Kynodesme

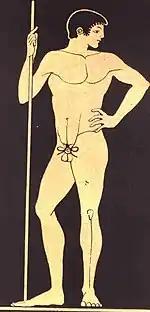
Picture of a classical Greek athlete wearing the kynodesme (attributed to the Triptolemos painter, dating from about 480 BC)

A kynodesmē (English translation: "dog tie") was a cord or string or sometimes a leather strip that was worn primarily by athletes in Ancient Greece and Etruria to prevent the exposure of the glans penis in public (considered to be ill-mannered) and to restrict untethered movement of the penis during sporting competition. It was tied tightly around the "akroposthion," the most distal, tubular portion of the foreskin that extends beyond the glans. As depicted in Ancient Greek art the kynodesme was worn by some athletes, actors, poets, symposiasts and komasts. It was worn temporarily while in public and could be taken off and put back on at will. The remaining length of cord could either be attached to a waist band to pull the penis upward and expose the scrotum, or tied around the base of the penis and scrotum so that the penis appeared to curl downwards.